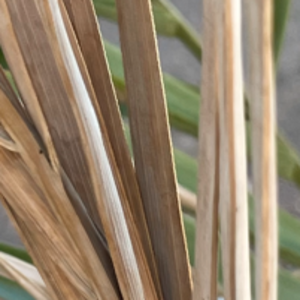
Label: Fusarium Wilt